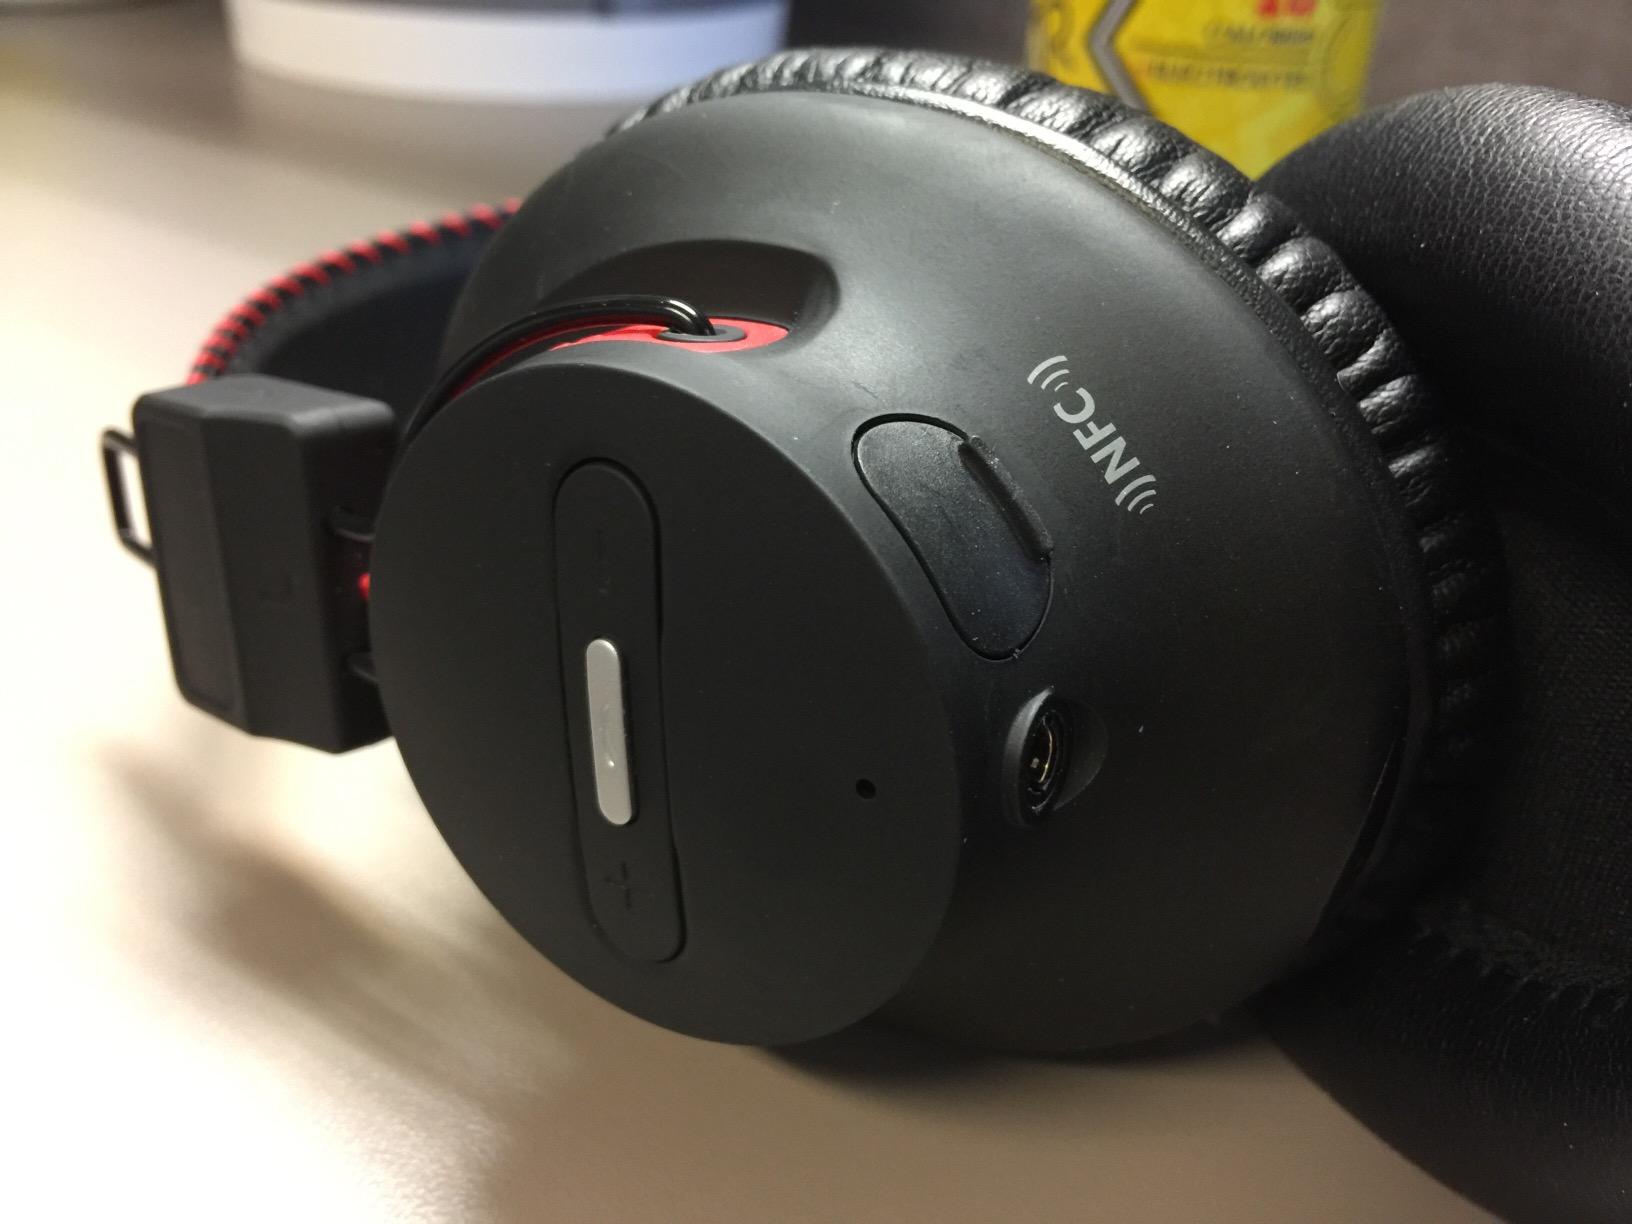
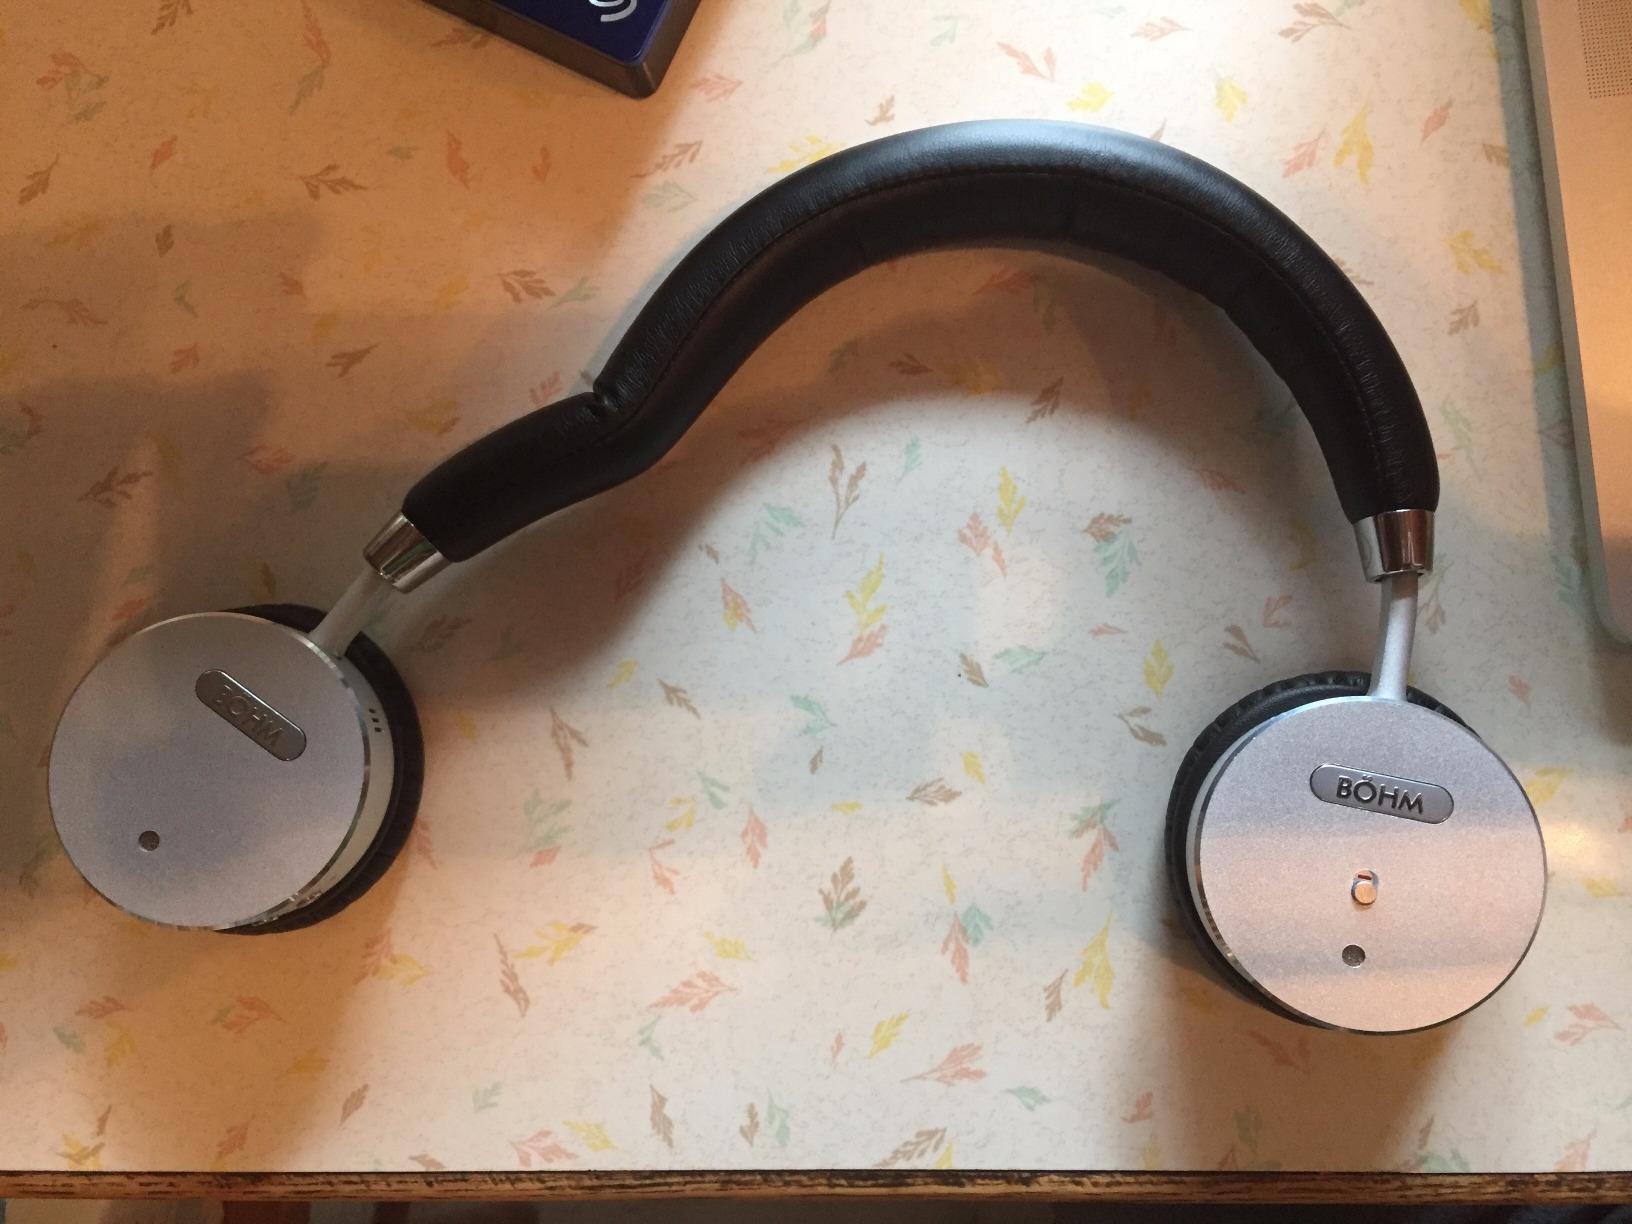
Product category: headphones
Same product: no